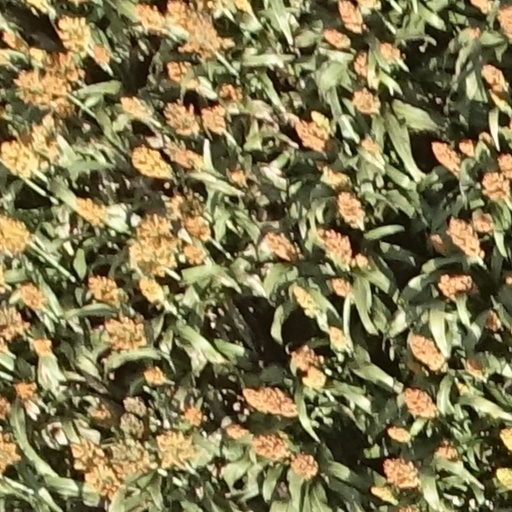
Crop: sorghum